Kwun Tong Ferry Pier

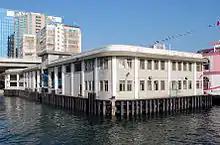
Kwun Tong Ferry Pier in January 2014

Kwun Tong Ferry Pier is a ferry pier situated on Hoi Yuen Road, Kwun Tong, Kowloon, Hong Kong. The pier was originally situated at Ngau Tau Kok called "Ngau Tau Kok Ferry Pier", but during the 1960s, due to reclamation work, the pier was moved to Kwun Tong.